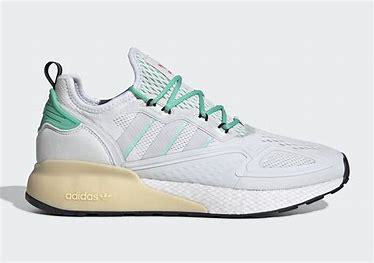
Brand: Adidas
Model: ZX 2K Boost